Charlie Kay Chakkar Mein

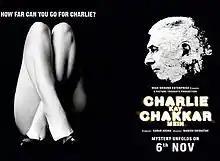

Charlie Kay Chakkar Mein is a 2015 Bollywood neo-noir crime thriller film written and directed by Manish Srivastav.